Migration to Abyssinia

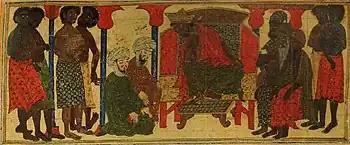

The migration to Abyssinia, also known as the First Hijra, was an episode in the early history of Islam, where the first followers of the Islamic prophet Muhammad (they were known as the Sahabah, or the companions) migrated from Arabia due to their persecution by the Quraysh, the ruling Arab tribal confederation of Mecca. They sought and were granted refuge in the Kingdom of Aksum, an ancient Christian state that was situated in modern-day northern Ethiopia and Eritrea (also referred to as Abyssinia), in or . The kingdom's capital was Aksum, which is an ancient city in the Tigray Region of Ethiopia. The ruling Aksumite monarch who received them is known in Islamic sources as Najashi, the Negus of the kingdom; modern historians have alternatively identified him with the Aksumite king Armah and Ella Tsaham. Some of the Sahabah exiles returned to Mecca and made the migration to Medina with Muhammad, while the others remained in Aksum and arrived in Medina in 628.